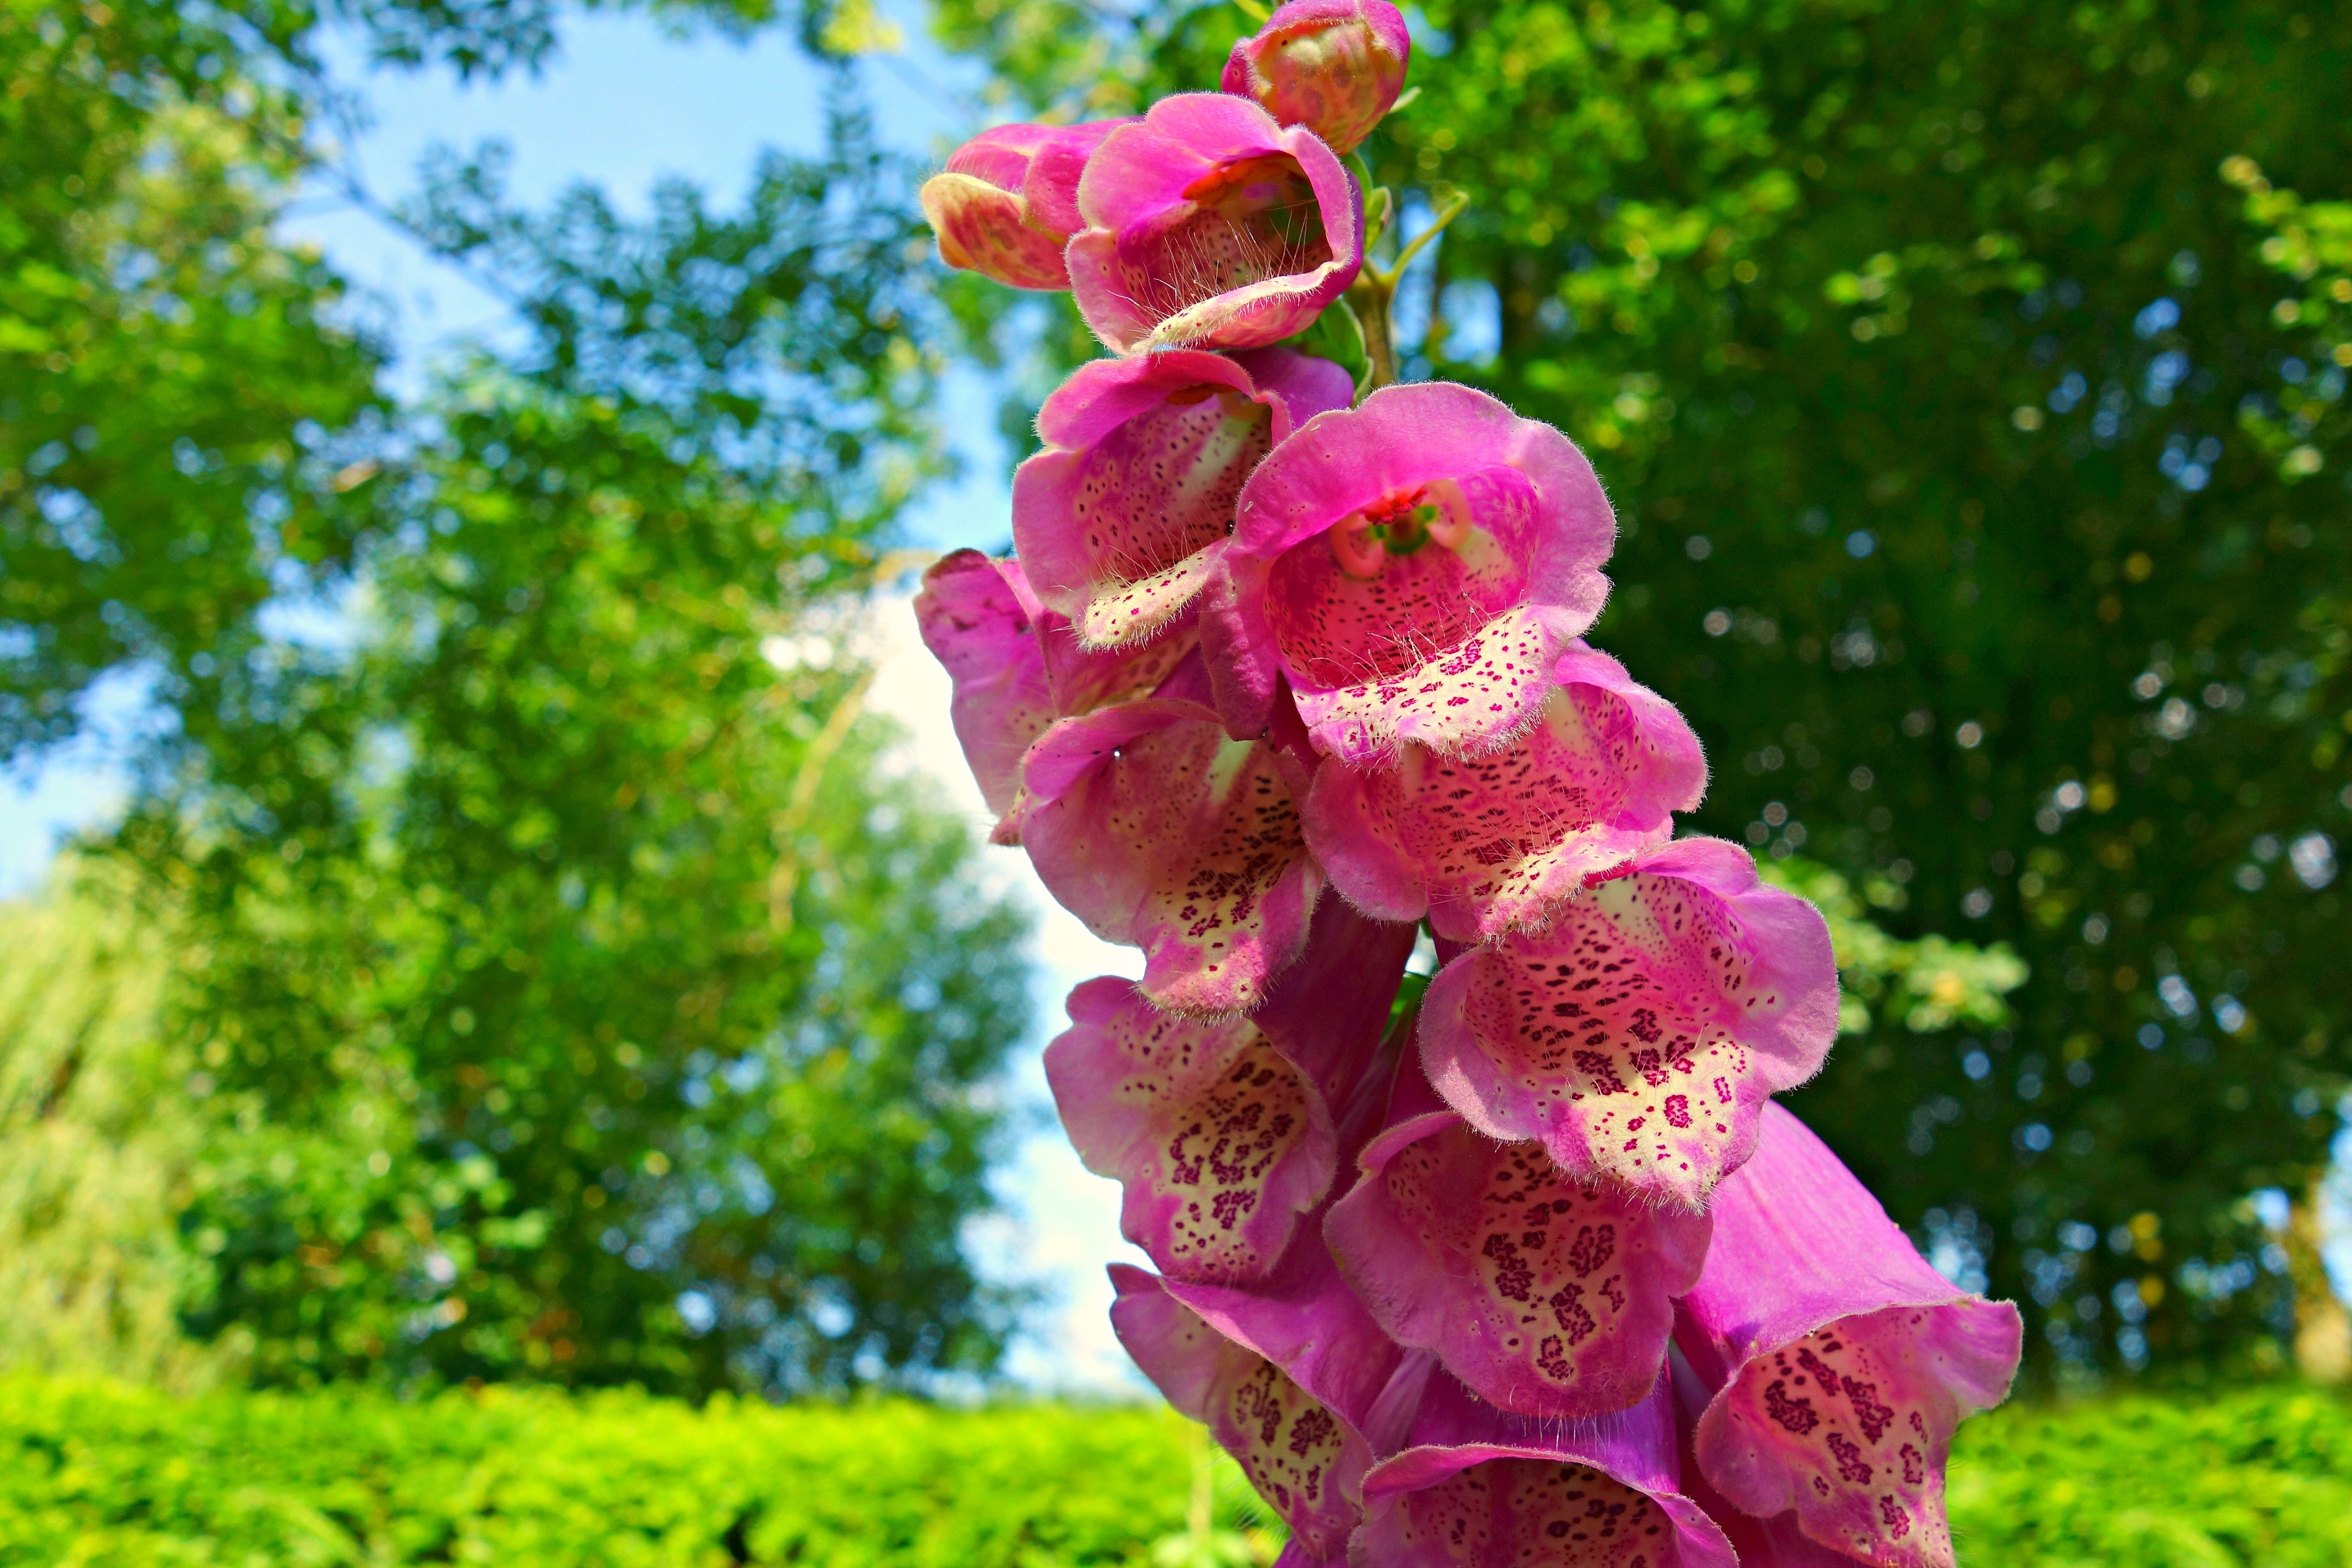
nature, blossom, plant, sunlight, flower, petal, bloom, green, herb, park, botany, garden, medicine, pink, flora, health, wildflower, shrub, bright, purpurea, digitalis, foxglove, medicinal, flowering plant, bell shaped, digitalis purpurea, land plant